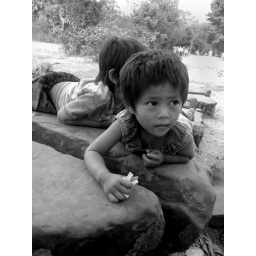
Two twin girls hanging out on some rocks outside Taprom in Cambodia.